Bryan Abbs

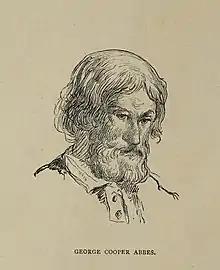
George Cooper Abbs II in later life

Bryan's brother George Cooper Abbs I was an Oxford graduate. His son, George Cooper Abbs II, was a Cambridge graduate who took holy orders. He affected the spelling Abbes of the family name.